On the Justice of Roosting Chickens

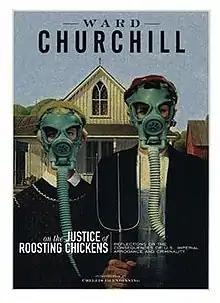

On the Justice of Roosting Chickens: Reflections on the Consequences of U.S. Imperial Arrogance and Criminality is a 2003 book written by Ward Churchill and published by AK Press. The "Roosting Chickens" of the title comes from a 1963 Malcolm X speech about the John F. Kennedy assassination, which the rights activist called "merely a case of 'chickens coming home to roost.'"